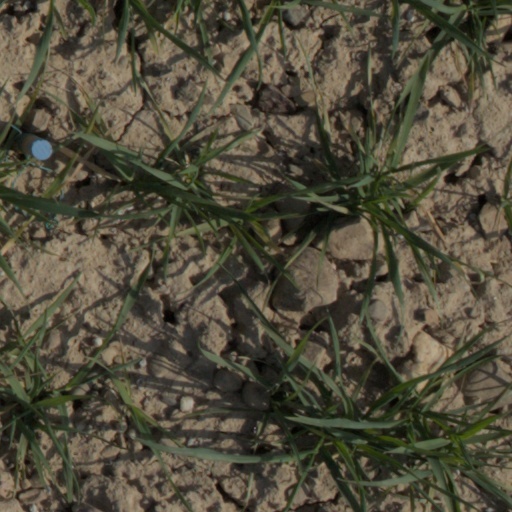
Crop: wheat